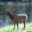
Label: deer